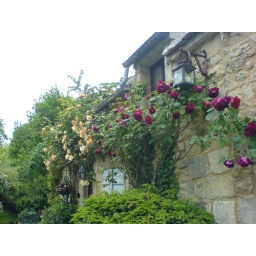
Climbing roses in yellow and burgundy